Martijn Keizer

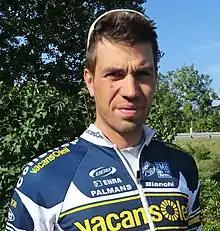
Keizer at the 2013 Tour de l'Ain

Martijn Keizer (born 25 March 1988) is a Dutch former professional road racing cyclist, who competed professionally between 2007 and 2017 for the , , , and teams.